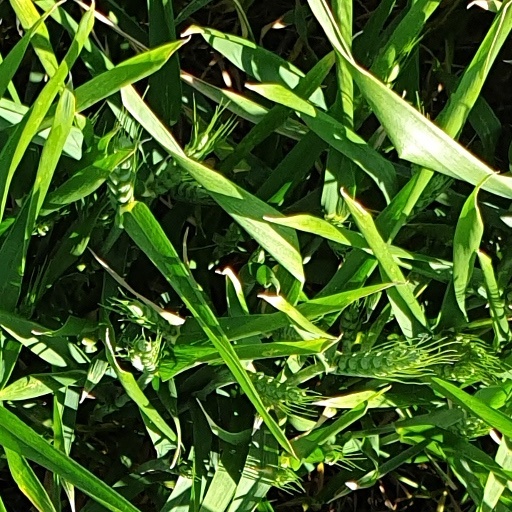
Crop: wheat